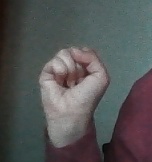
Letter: saad